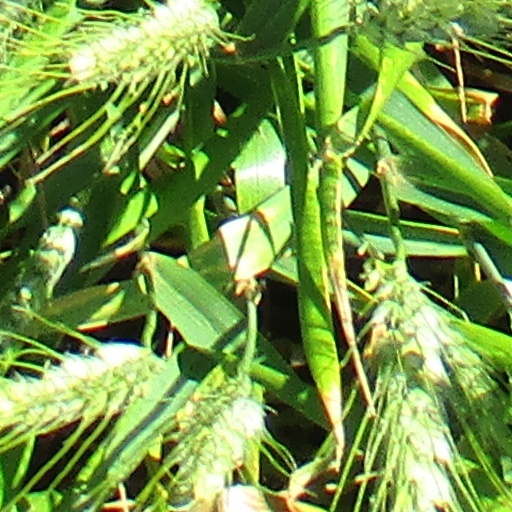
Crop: wheat